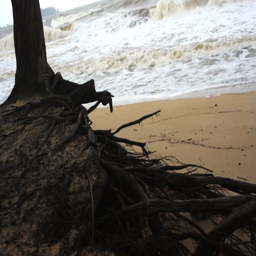
a tree at the beach during monsoon season with clear sign of erosion